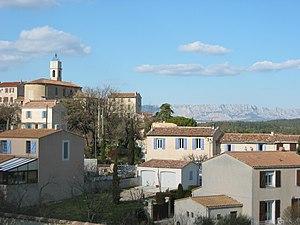
Cadolive, Bouches-du-Rhône, France. Photo prise depuis la D7, Ã l'entrée est du village, côté Peypin. Photo prise le 1er mars 2006. Auteur
Cadolive est une commune française de 2 124 habitants située dans le département des Bouches-du-Rhône, en région Provence-Alpes-Côte d'Azur. Elle se situe à l'extrémité orientale du massif de l'Étoile, entre Peypin et Saint-Savournin.